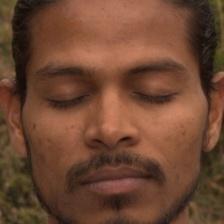
Label: faces